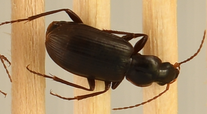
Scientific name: Calathus advena
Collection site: Niwot Ridge Mountain Research Station Site (NIWO), plot NIWO_007